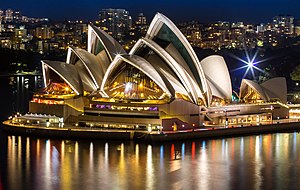
Jørn Utzon
Operahuset om natten
Jørn Oberg Utzon var en dansk arkitekt, som i 2003 modtog Pritzker-prisen. Han er verdenskendt for at have tegnet Sydney Opera House, der er en af de mest kendte bygninger i verden. Da operahuset i 2007 blev optaget på UNESCOs verdensarvsliste, blev Utzon den anden person i verden, der har opnået denne ære i levende live.